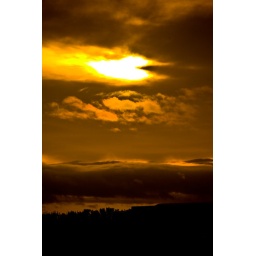
Smoke on the water fire in the sky